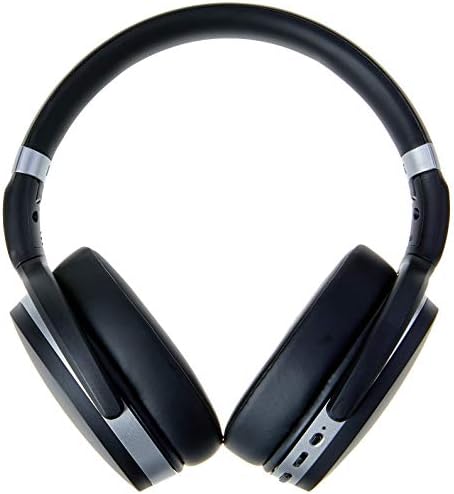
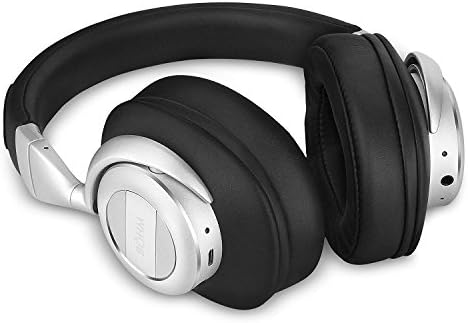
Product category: headphones
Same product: no